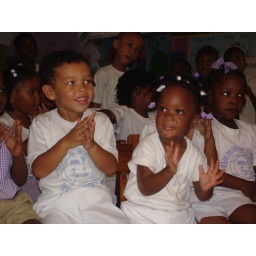
the li'l girl in the middle was quite a character. very cute indeed.